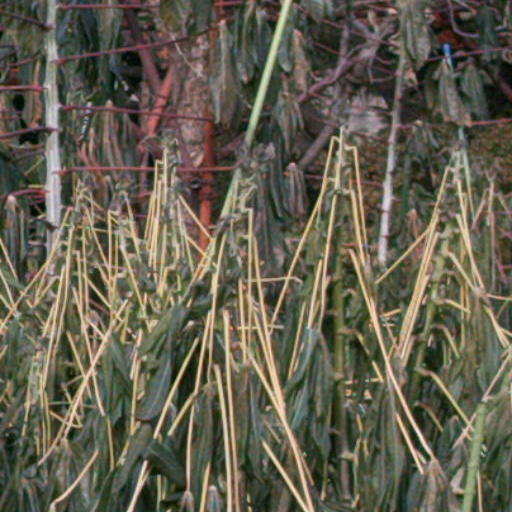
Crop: cassava